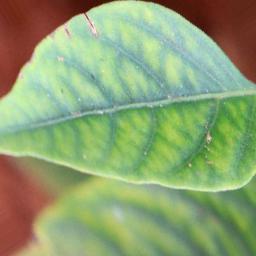
Label: nutritional